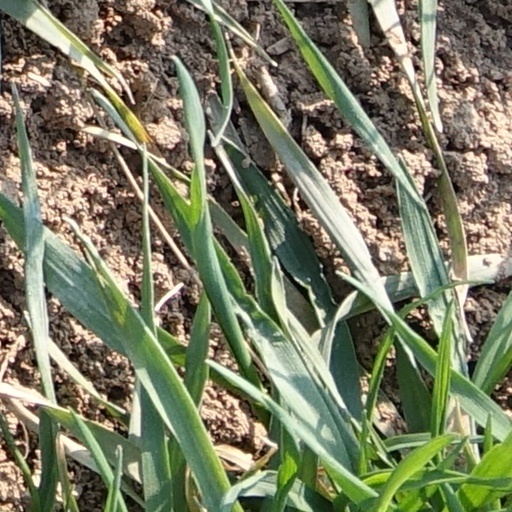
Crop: wheat